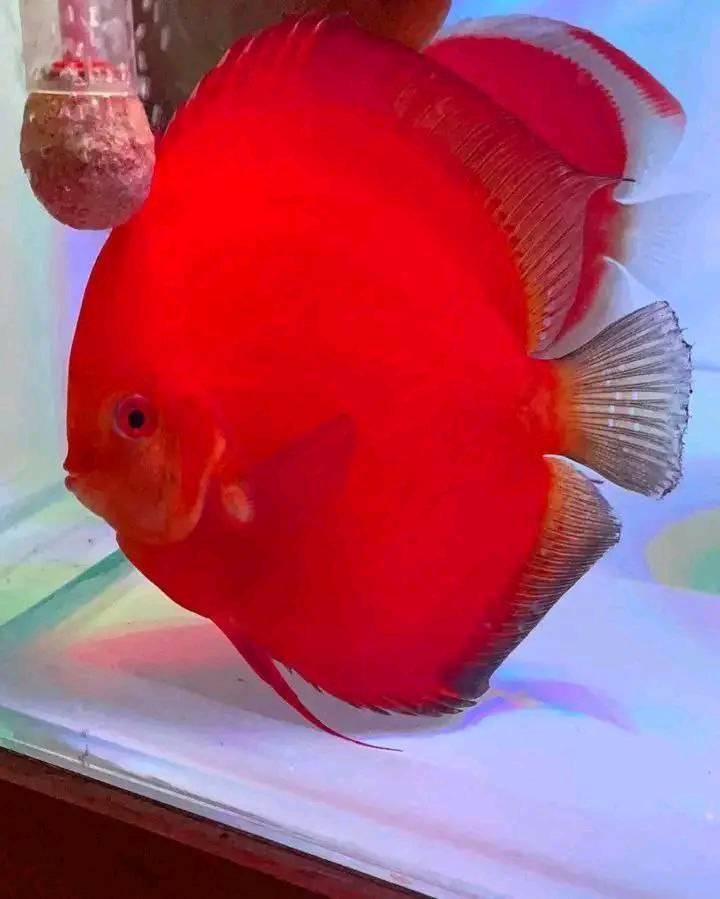
Hiki ni chombo cha kisasa, chombo hiki kinatumika kwa ajili ya ufugaji wa samaki wa mapambo, samaki mkubwa mwenye rangi nyekundu ya kuvutia anapatikana katika chombo hiki.